Ronalds Point

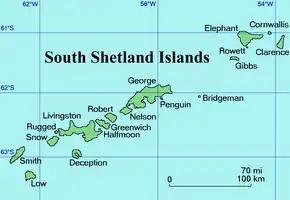
Location of Elephant Island in the South Shetland Islands

Ronalds Point is the rocky point on the north coast of Elephant Island in the South Shetland Islands, Antarctica situated just east of the terminus of Snellius Glacier. The area was visited by early 19th century sealers.